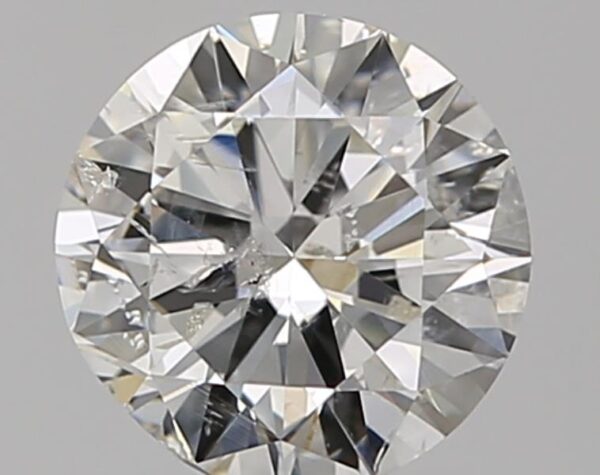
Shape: round
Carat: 1
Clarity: SI2
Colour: H
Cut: VG
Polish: EX
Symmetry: VG
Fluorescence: N
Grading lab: IGI
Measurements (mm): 6.42 x 6.31 x 3.85